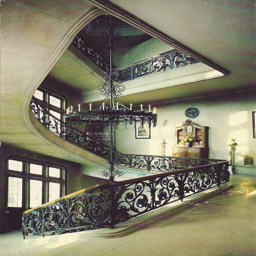
person & i went here several years ago for our anniversary .